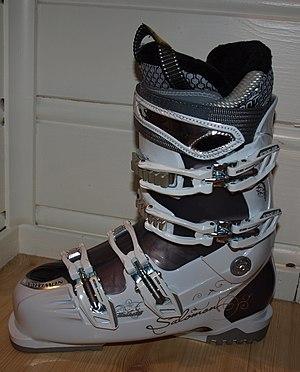
L'entreprise Salomon, fondée en 1947 à Annecy en Haute-Savoie, est une marque spécialisée dans les articles de sports et de loisirs. Elle est distribuée dans plus de 160 pays. Historiquement, elle se développe dans le domaine du ski et plus particulièrement des fixations, mais, à partir des années 2000, connait une diversification vers le trail.